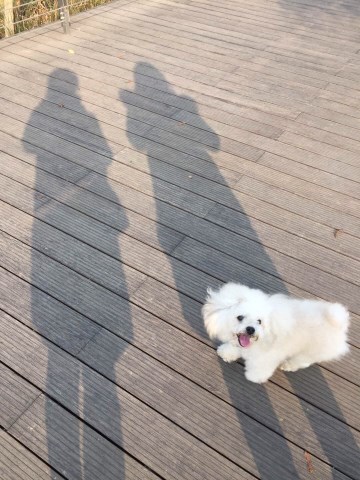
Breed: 2925-n000114-toy_poodle